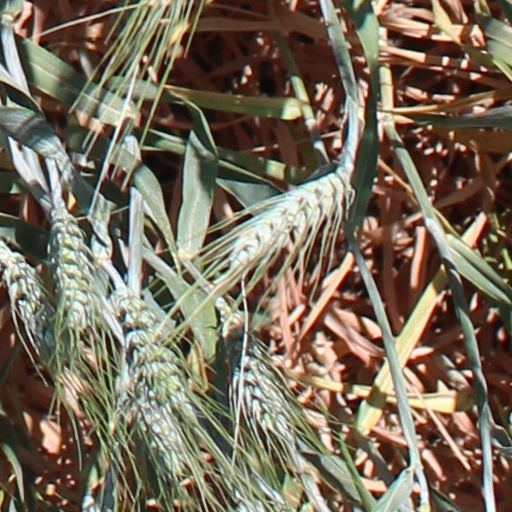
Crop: wheat